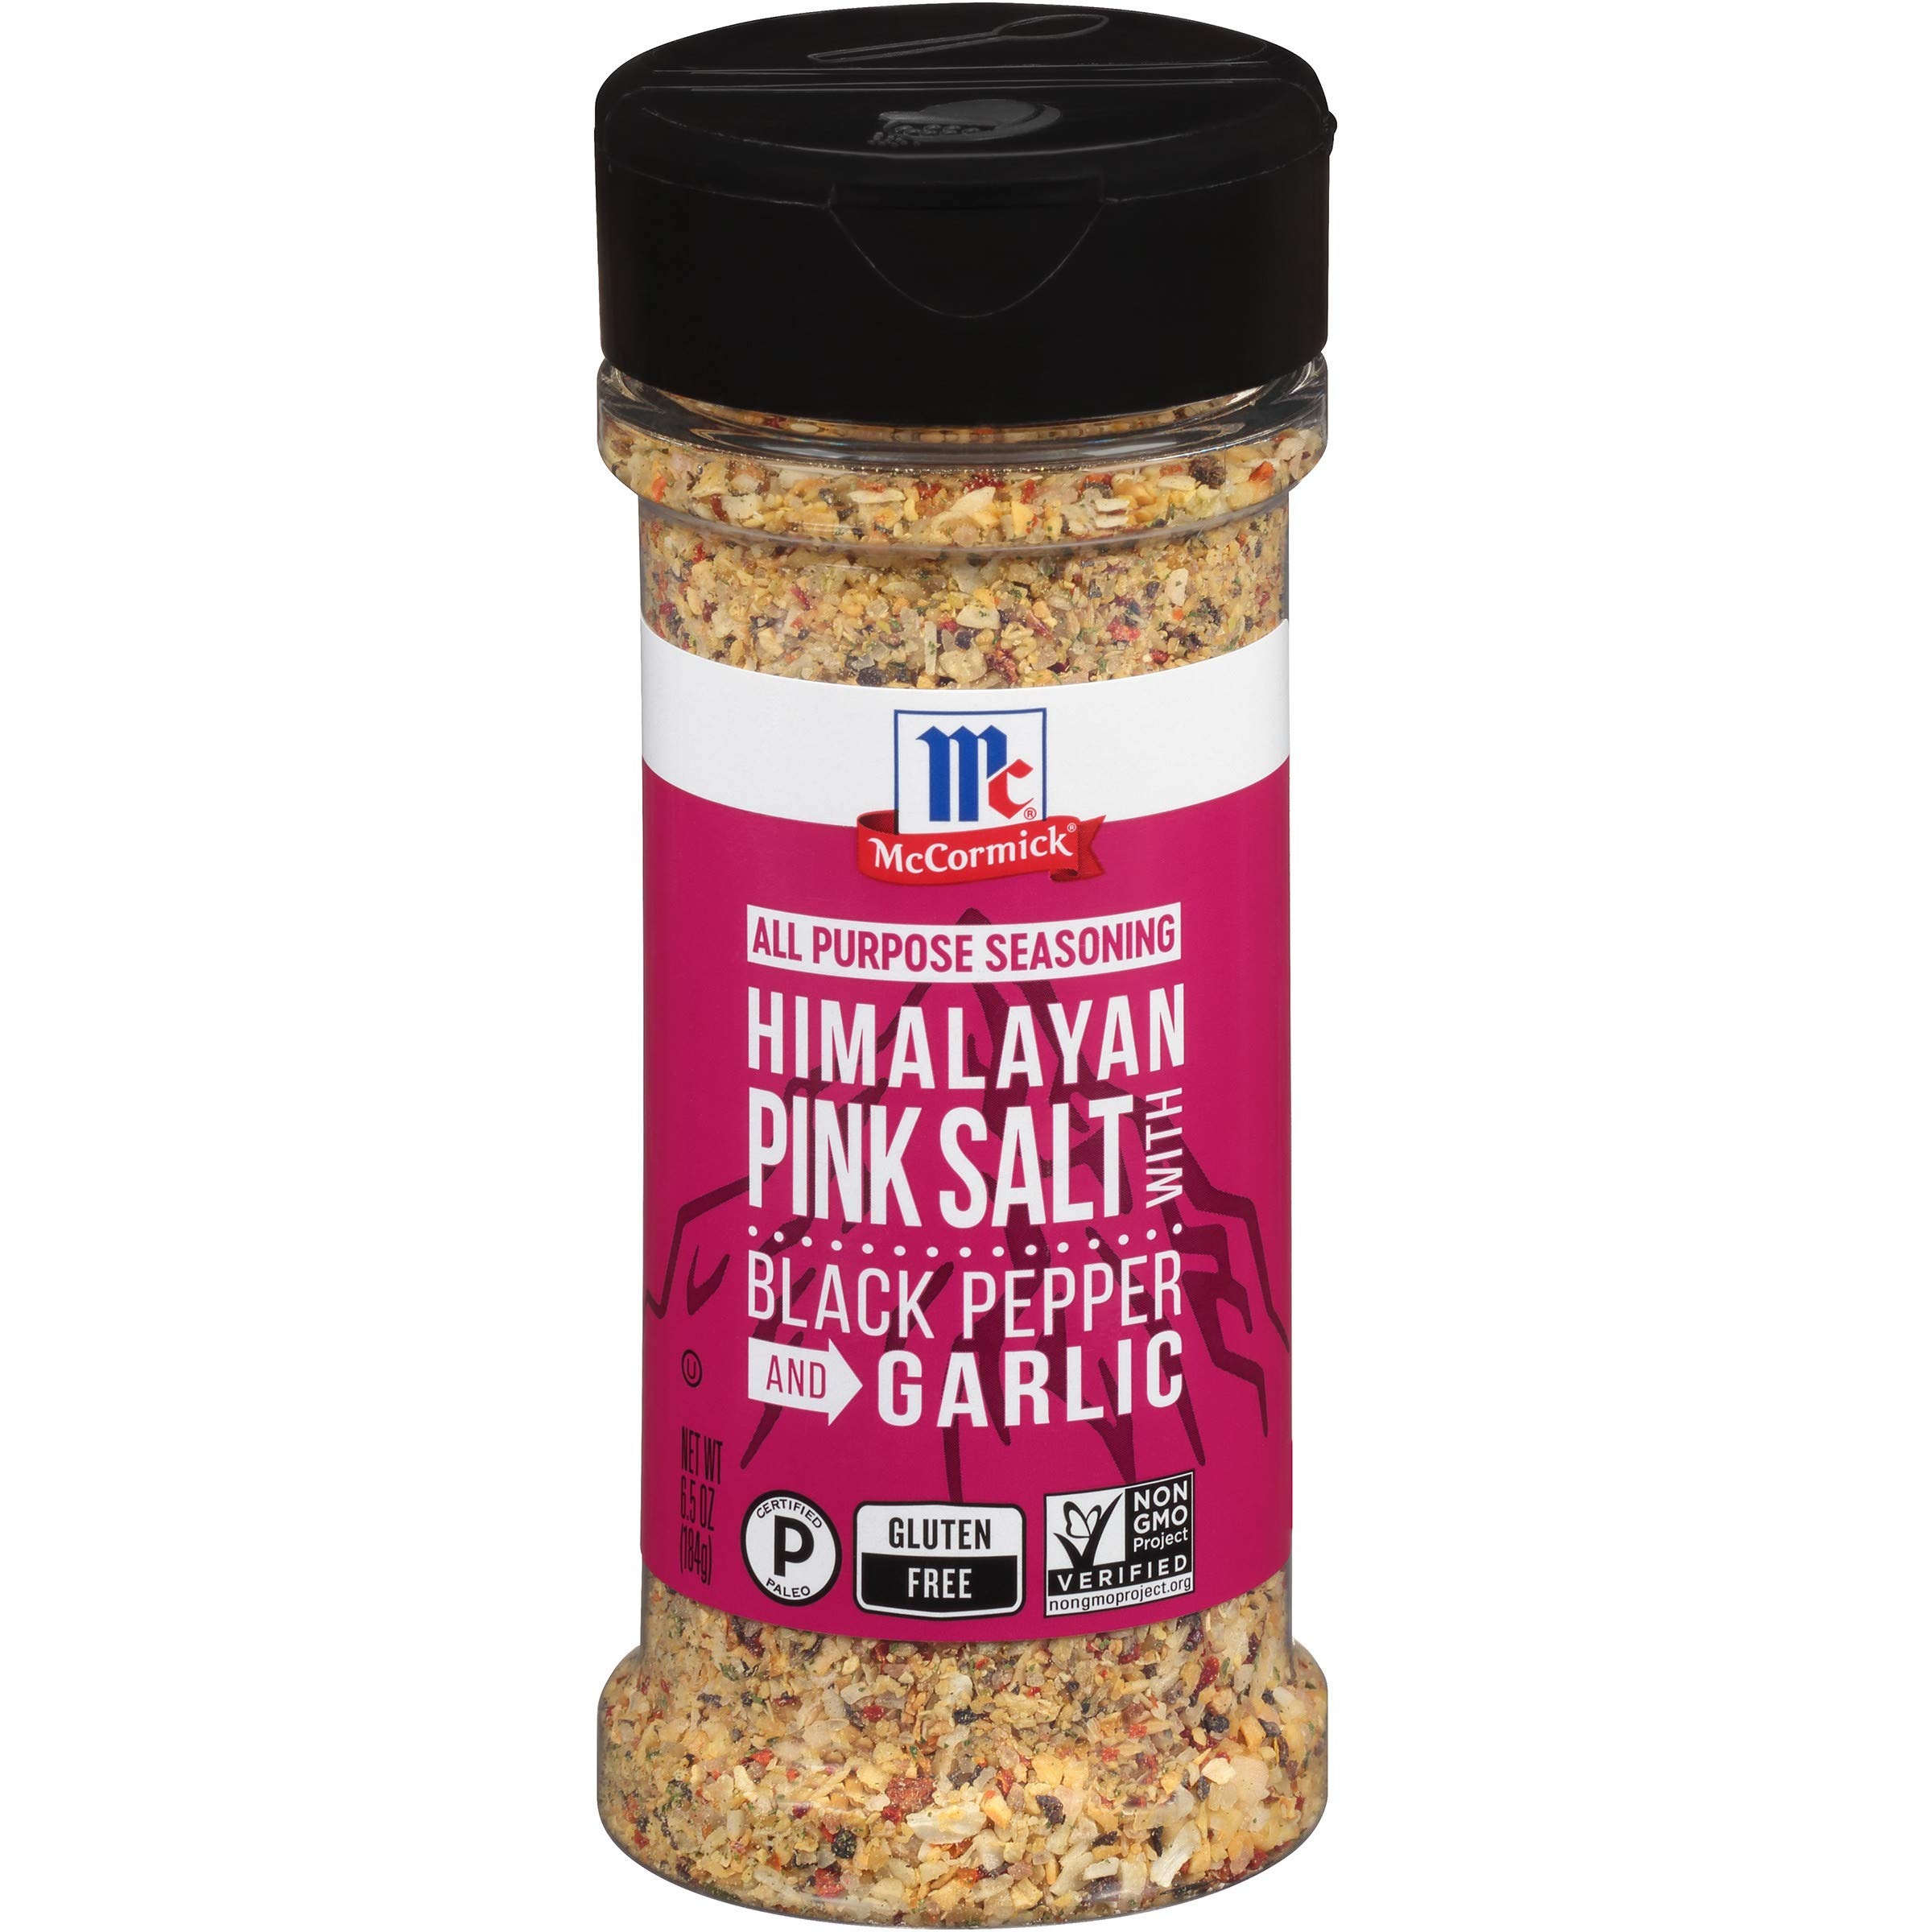
Item Name: McCormick Himalayan Pink Salt with Black Pepper and Garlic All Purpose Seasoning, 6.5 oz (Pack of 6)
Bullet Point 1: Convenient shake-on-anything blend of garlicky, citrusy and sweet flavors
Bullet Point 2: Gluten Free, Certified Paleo and Non GMO
Bullet Point 3: Sprinkle on beef, chicken, pork or seafood before grilling or roasting
Bullet Point 4: Great on avocado toast, wraps, stir-fries, grain bowls and meat(less) dishes
Bullet Point 5: Shake it on in the kitchen, at the table or on the grill
Value: 39.0
Unit: Ounce

Price: 5.99